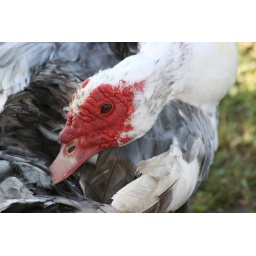
Muscovy male duck preening his feathers. He must look good for the females he hangs around with all day.